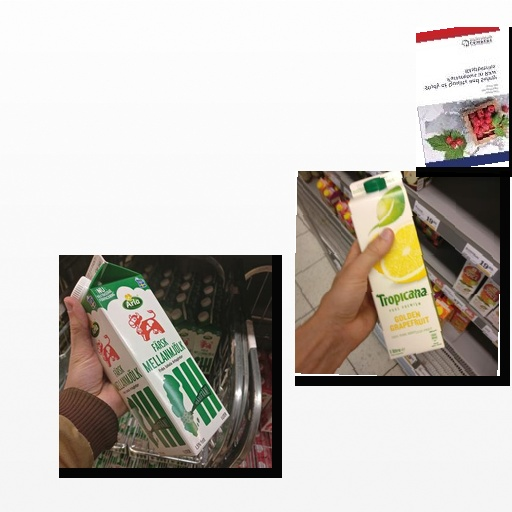
Food items: grapefruit_juice, raspberry, milk